President of Trinidad and Tobago

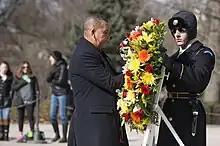
President Anthony Carmona lays a wreath at the Tomb of the Unknown Soldier in Arlington National Cemetery

The president, along with the Senate and the House of Representatives, is one of the three components of parliament. Since the president is almost always required to act on the advice of the cabinet, the president's role in the legislative process is limited to assenting to bills and signing them into law. However, the president has the absolute power to withhold assent to Bills passed by Parliament (i.e. to veto without parliamentary override).